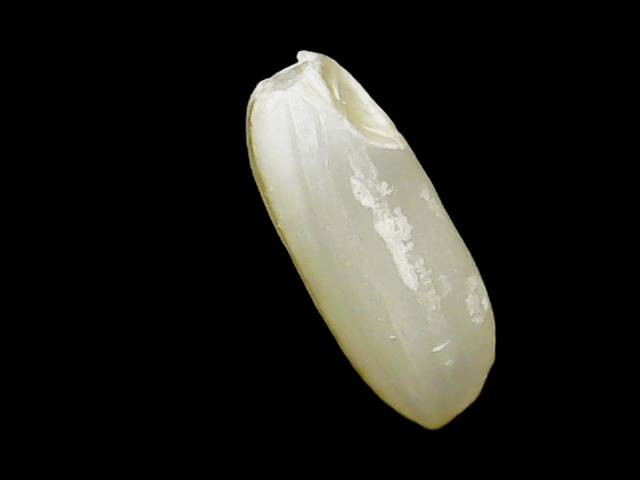
Rice variety: Binadhan23